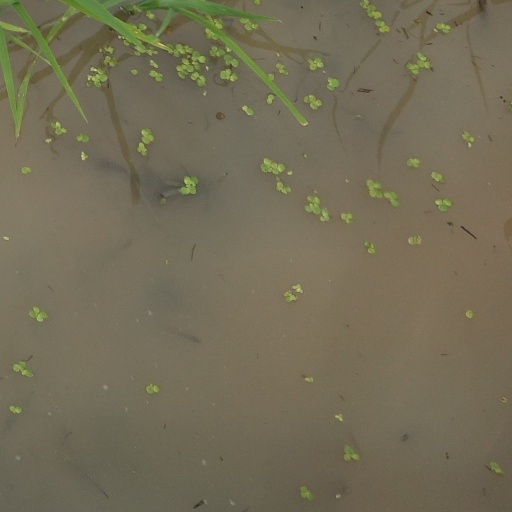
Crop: rice